Scatterbrain (band)

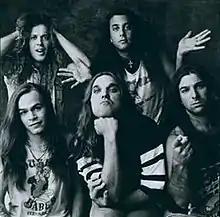
Scatterbrain in 1991

Scatterbrain was an American band from Long Island, New York that played a combination of, among others, heavy metal, thrash metal, funk, and punk, with humorous, ironic lyrics. It was founded in 1989 by Tommy Christ and Glen Cummings after their group Ludichrist broke up.